Gentiana cruciata

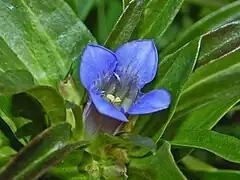
Close-up on a flower of "Gentiana cruciata"

"Gentiana cruciata" is a hemicryptophyte scapose plant of small size, reaching on average in height. It has erect stems, the leaves are large, ovate-lanceolate, semiamplexicaul, about long. The flowers are violet-blue trumpets with 4 petals, clustered in the axils of upper leaves. The flowering period extends from June to August. The flowers are hermaphrodite and pollinated by insects (entomogamy). The fruit is a capsule. The seeds are dispersed by gravity alone (barochory).